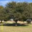
Label: oak_tree